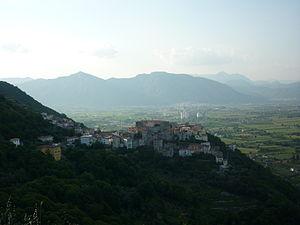
Sesto Campano est une commune italienne de la province d'Isernia dans la région Molise en Italie.